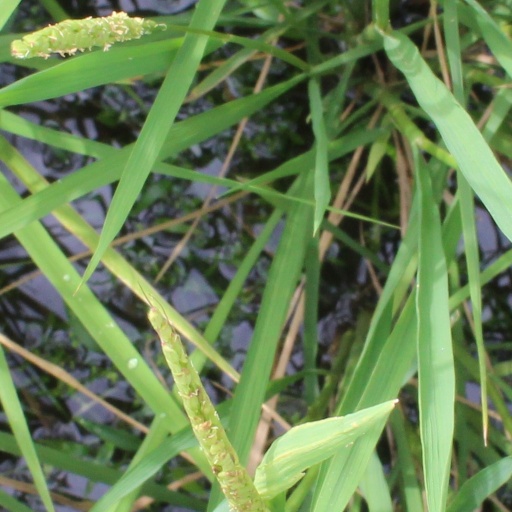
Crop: rice